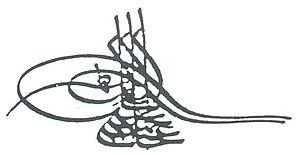
Abdülhamid Iᵉʳ, né le 20 mars 1725 à Constantinople et mort le 7 avril 1789 dans la même ville, fut sultan de l’Empire ottoman du 21 janvier 1774 au 7 avril 1789. Il est le fils du sultan Ahmet III et de Rābi'a Sharmi Sultana. Il succède à son frère aîné Moustapha III.
La liste des sultans de l'Empire ottoman réunit les trente-six souverains de l'Empire ottoman, de sa fondation à la fin du XIIIᵉ siècle à sa disparition au début du XXᵉ siècle. Ils appartiennent tous à la dynastie ottomane, issue du fondateur de l'empire, Osman. À partir de 1517, ils détiennent également le titre de calife.